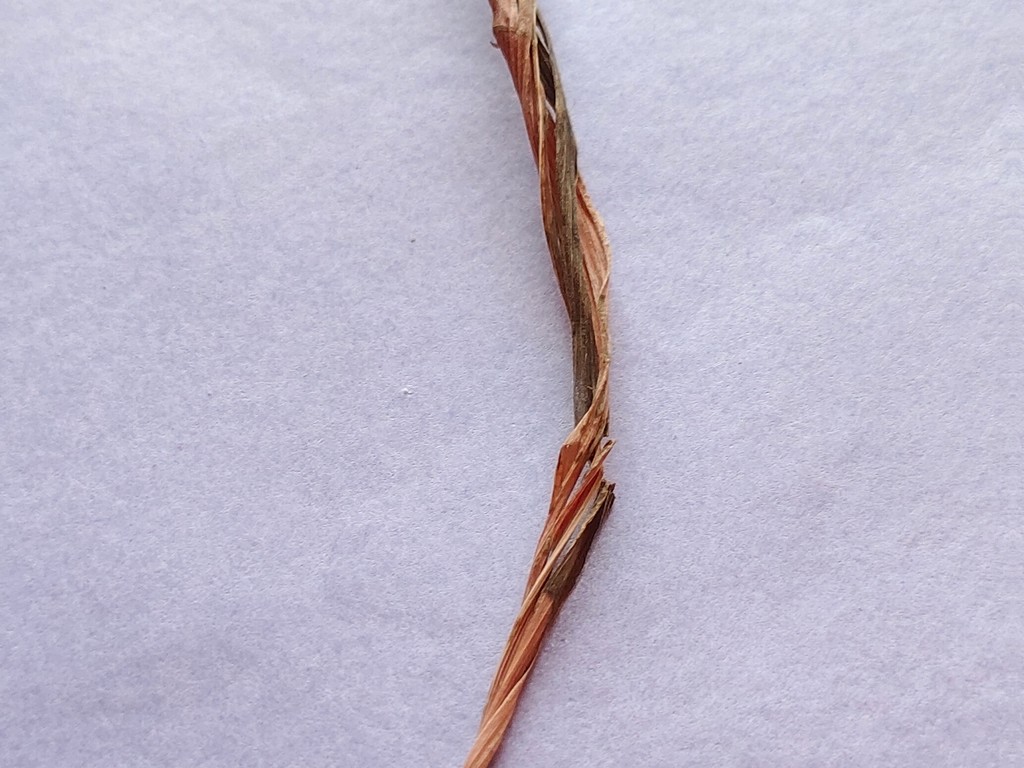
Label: Dried